Hurricane Aircat

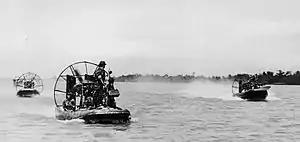
5th Special Forces Company D Aircats on the Mekong near the Cambodian border in 1966

During the Vietnam War the Hurricane Aircat was used by US Special Forces and ARVN to patrol and attack in riverine and marshy areas where larger boats could not go. Aircats were used primarily in the of the Mekong Delta and Plain of Reeds though they also saw action in the Bảy Núi mountains near the Cambodian border. Its most important contribution to the American war effort was in allowing American Green Berets to attack previously unassailable Viet Cong (VC) support bases and strongholds in wetlands and swamp forests. Aircats saw combat on many occasions in which they engaged Viet Cong forces, captured enemy documents, weapons, and munitions, and received enemy fire and suffered casualties. The Aircat proved effective at many types of missions: in its 104 missions in 1965, encompassing reconnaissance, flank security, and assaults, it killed 86 VC, destroyed 26 of their boats, and achieved most mission objectives.